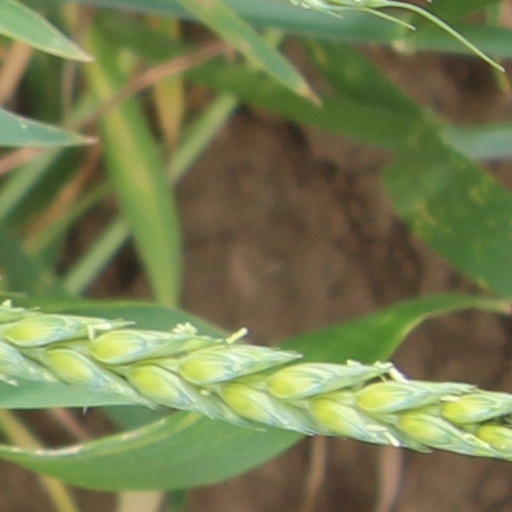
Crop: wheat